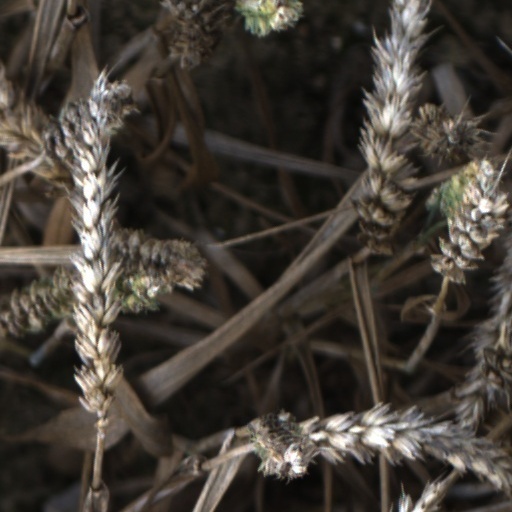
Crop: wheat